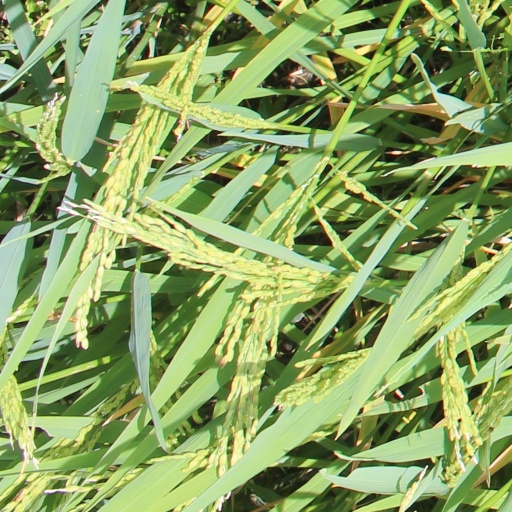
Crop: rice